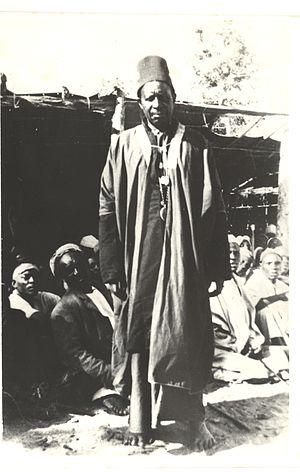
À partir de 1933, certains chefs traditionnels du Nyassaland sont désignés par le gouvernement colonial du protectorat sous le vocable de Native Authorities ; ils sont 105 en 1949. Les Native Authorities sont censés agir en tant que gouvernement local dans les zones appelées Native Trust Land, administrées au profit des populations africaines qui y résident, et travailler de concert avec les district officers qui sont les représentants du gouvernement colonial. Ils s'inscrivent dans une forme d'indirect rule, qui est le mode d'administration typique des colonies britanniques d'Afrique dans le deuxième quart du vingtième siècle. En pratique, les Native Authorities du Nyassaland ont moins de pouvoir et moins de revenus que leurs homologues des autres colonies.